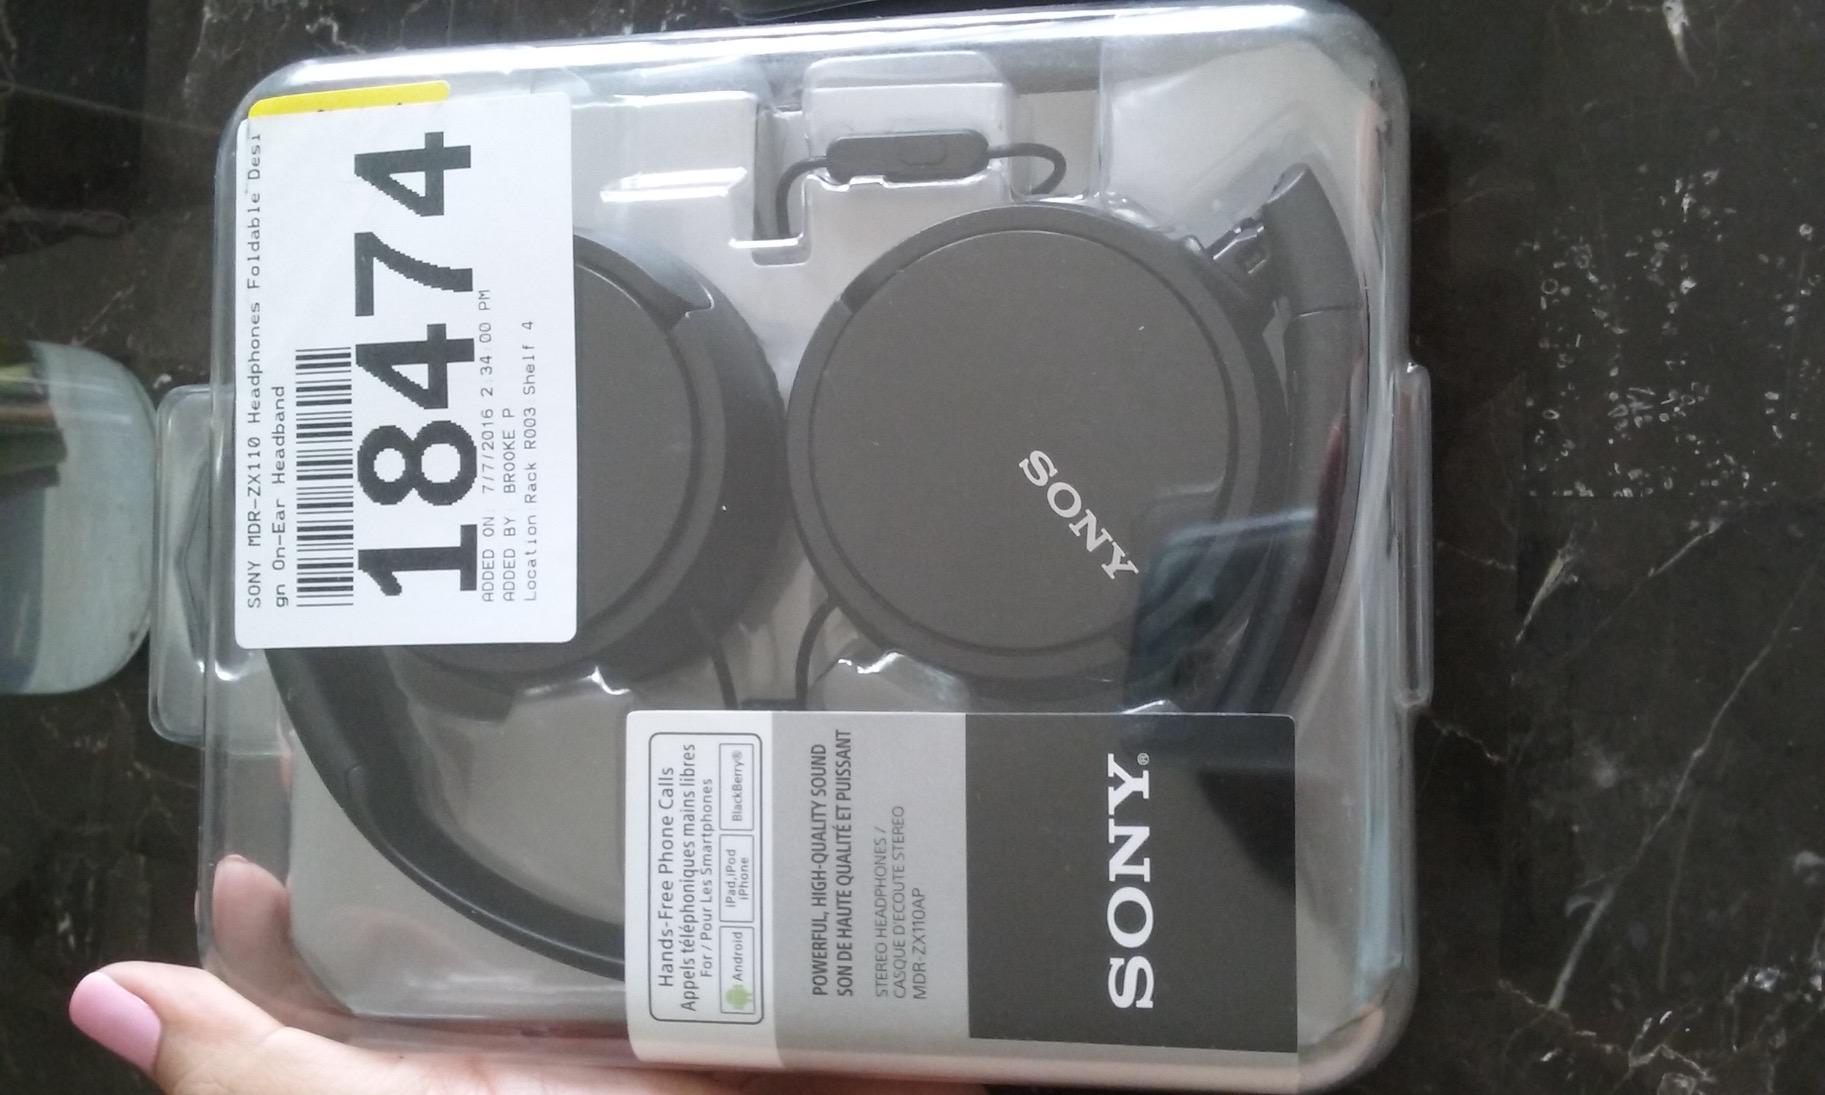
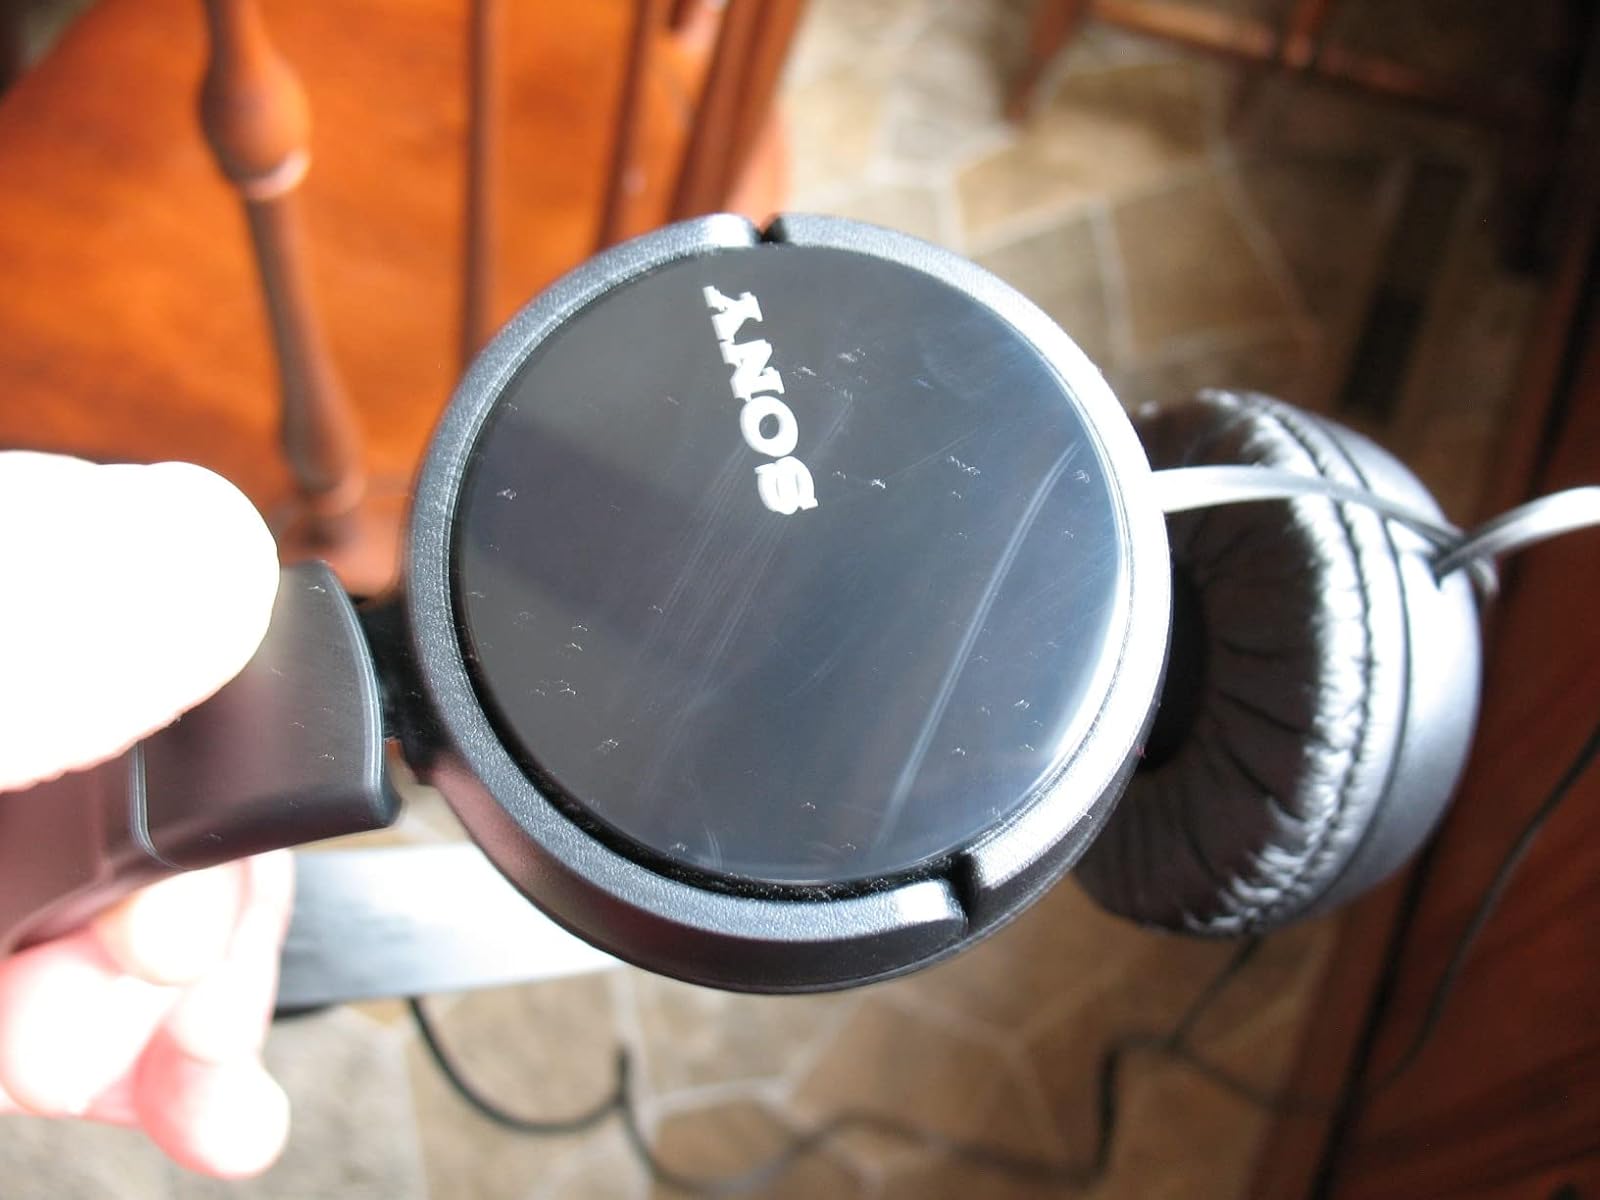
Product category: headphones
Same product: yes